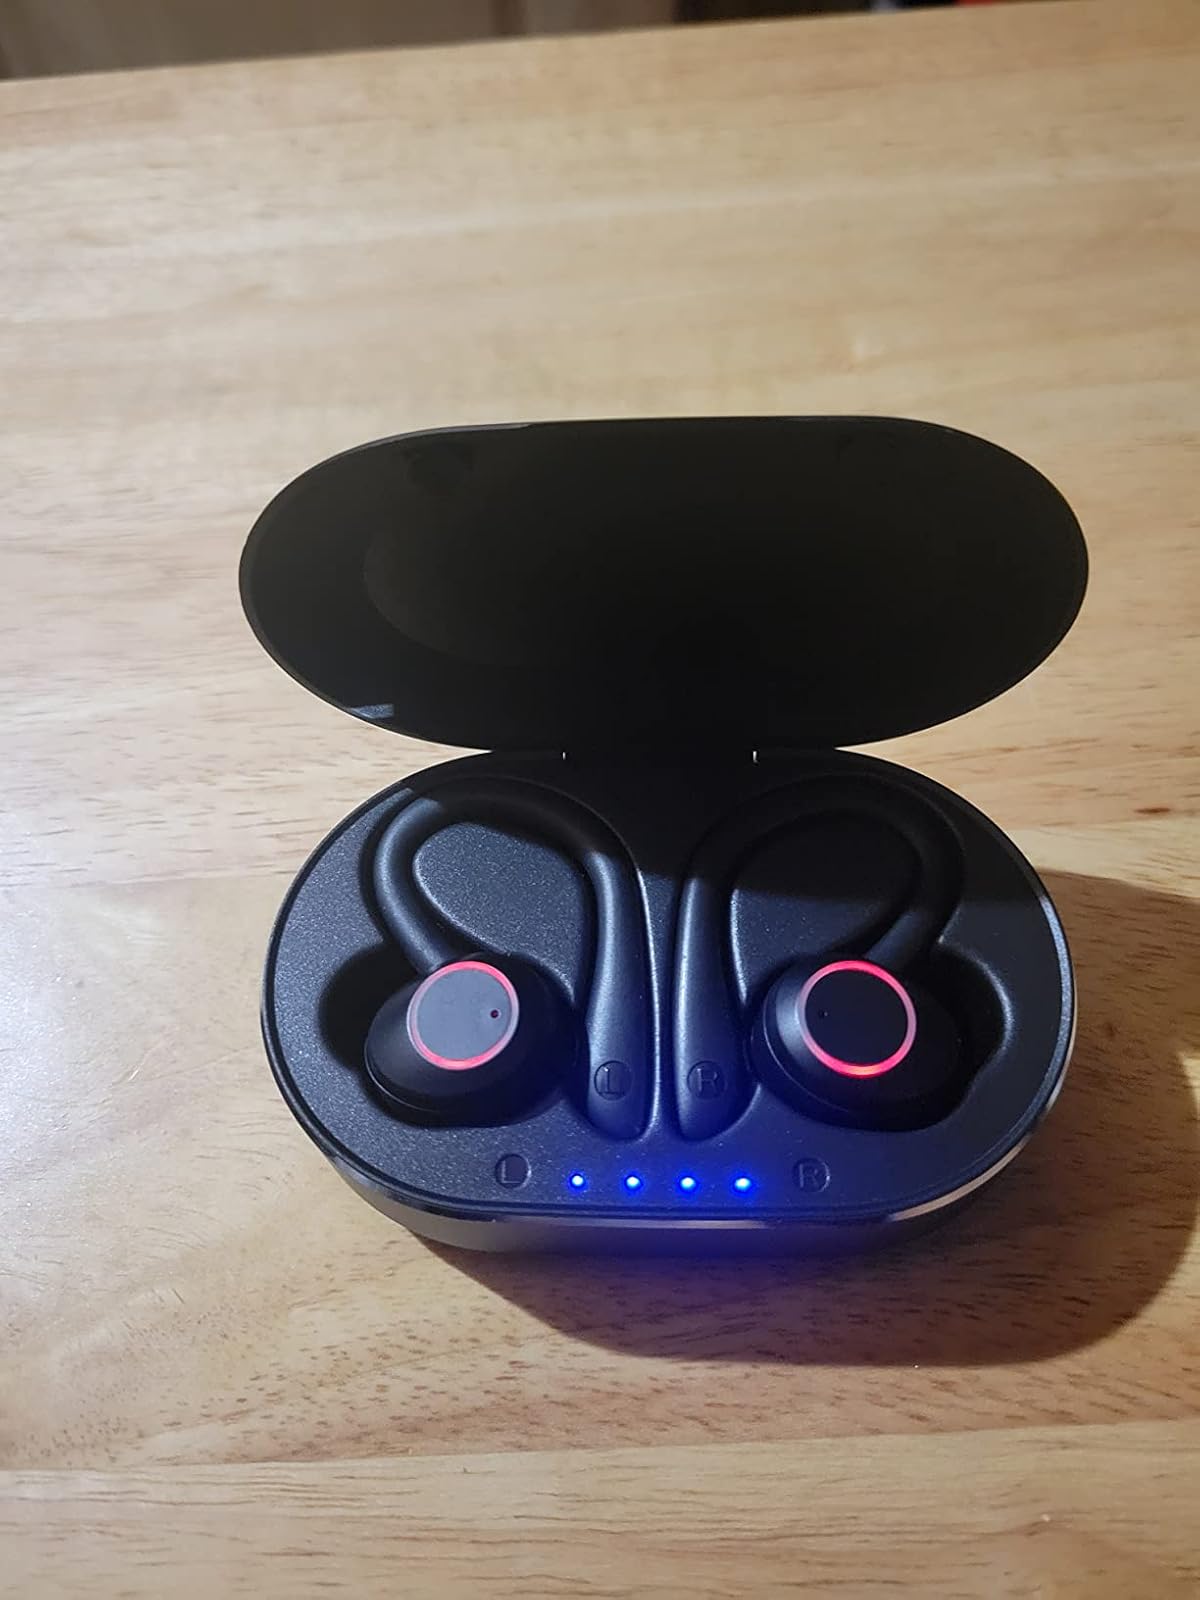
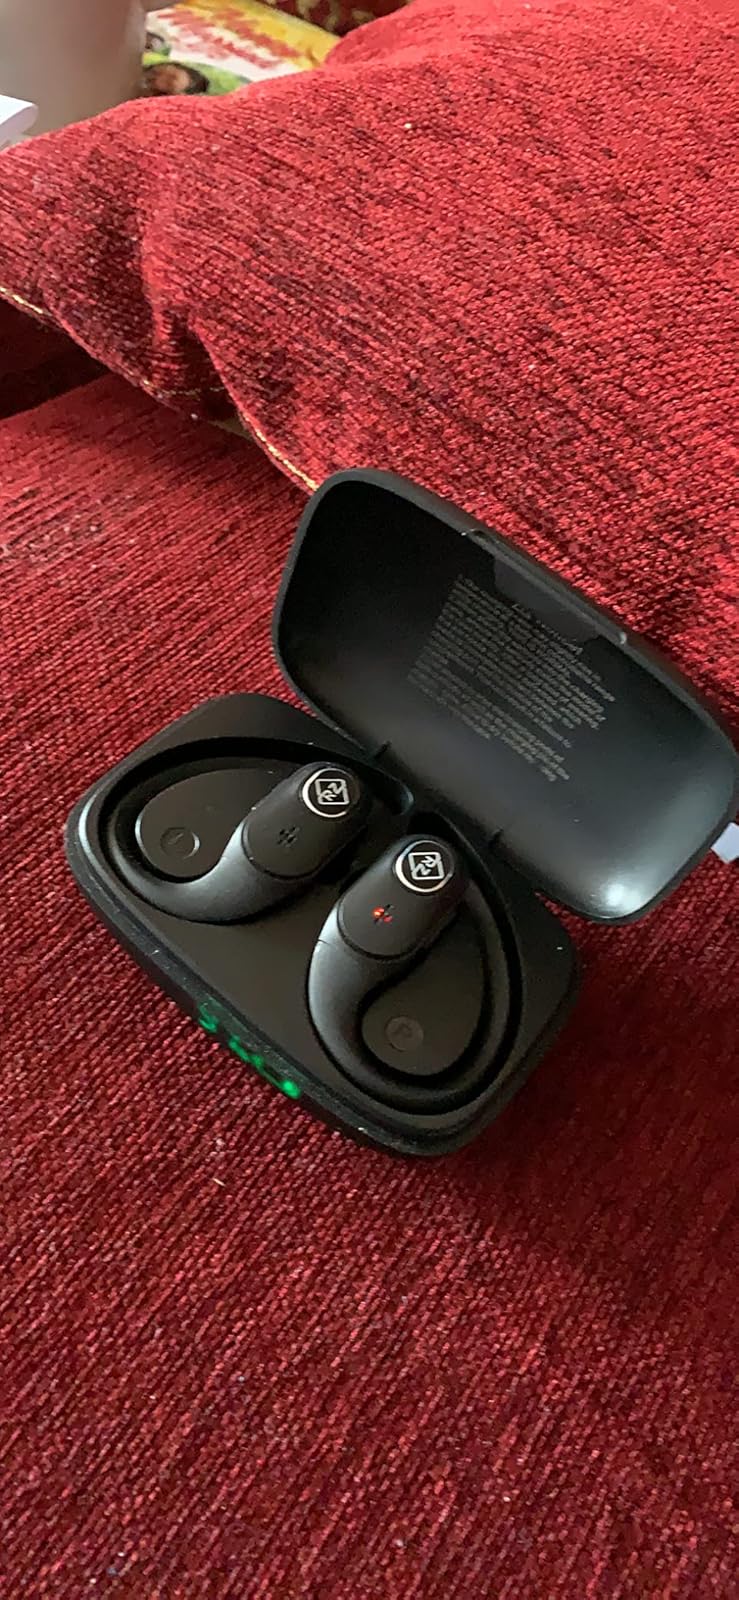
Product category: earbuds
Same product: no